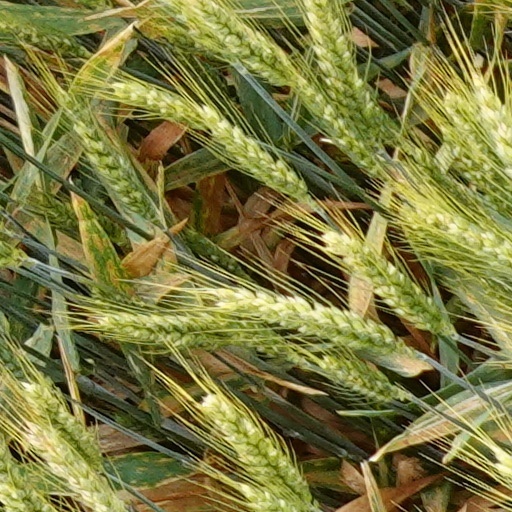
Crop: wheat